Chhachh

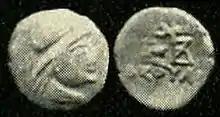
Coin of Liaka Kusulaka, an imitation of coins of Eucratides.

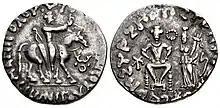
Indo-Scythian Zeionises. Circa 45–35 to 5 BCE. Uncertain mint in Chukhsa (Chach)

Chach has been identified as the Chukhsa country of the Taxila copper plate inscription. The Chhachh region is located at the historical region of Gandhara Civilization, the ancient Indo-Aryan Civilization. The region was inhabited by the Indo-Scythians. Liaka Kusulaka was an Indo-Scythian satrap of the area of Chukhsa (Chach) during the 1st century BCE. Later the region was inhabited by Kabul Shahis and later was ruled by Hindu Shahis. Many rulers such as Alexander the Great, Mahmud of Ghazni, Timur, Nader Shah and Babur and their armies crossed the Indus River at or about this region in their respective invasions of India.